Kristen Bell

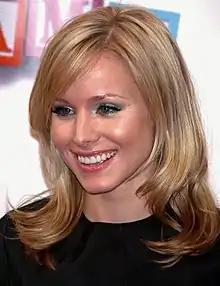
Bell at the 2008 Tribeca Film Festival

Shortly after the cancelation of "Veronica Mars" in early 2007, Bell filmed on location in Hawaii for a starring role as the title character in the Judd Apatow comedy "Forgetting Sarah Marshall". She regarded the improvisational comedy in the film as "a lovely experience". The film, written by and also starring Jason Segel, was released theatrically on April 18, 2008, and greatly increased Bell's profile. Bell lent her voice and likeness to the video game "Assassin's Creed", which was released in November 2007 for consoles and April 2008 for the PC. Bell reprised her role of Lucy in "Assassin's Creed II", released in November 2009, and again in "", released in November 2010. In the spring of 2006, she finished filming the "Star Wars"-themed comedy "Fanboys". Director Kyle Newman received additional funding to shoot new scenes, but the busy schedules of the actors only allowed for filming in September 2007. As a result, the release was delayed until January 14, 2008. Bell starred in the 2009 comedies "Serious Moonlight", alongside Meg Ryan, and "Couples Retreat", which chronicles four couples who partake in therapy sessions at a tropical island resort. Jason Bateman played her husband. She provided the voice for Cora in "Astro Boy". On March 31, 2008, Bell began shooting the Mark Steven Johnson-written Disney film "When in Rome" on location in Rome and New York; the film was released in 2010. Bell reprised her role as Sarah Marshall for a cameo appearance in the film "Get Him to the Greek", a spin-off sequel from "Forgetting Sarah Marshall", released June 4, 2010.